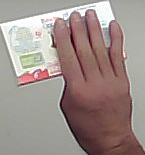
Product: kinder_chocolate